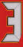
Number: 3